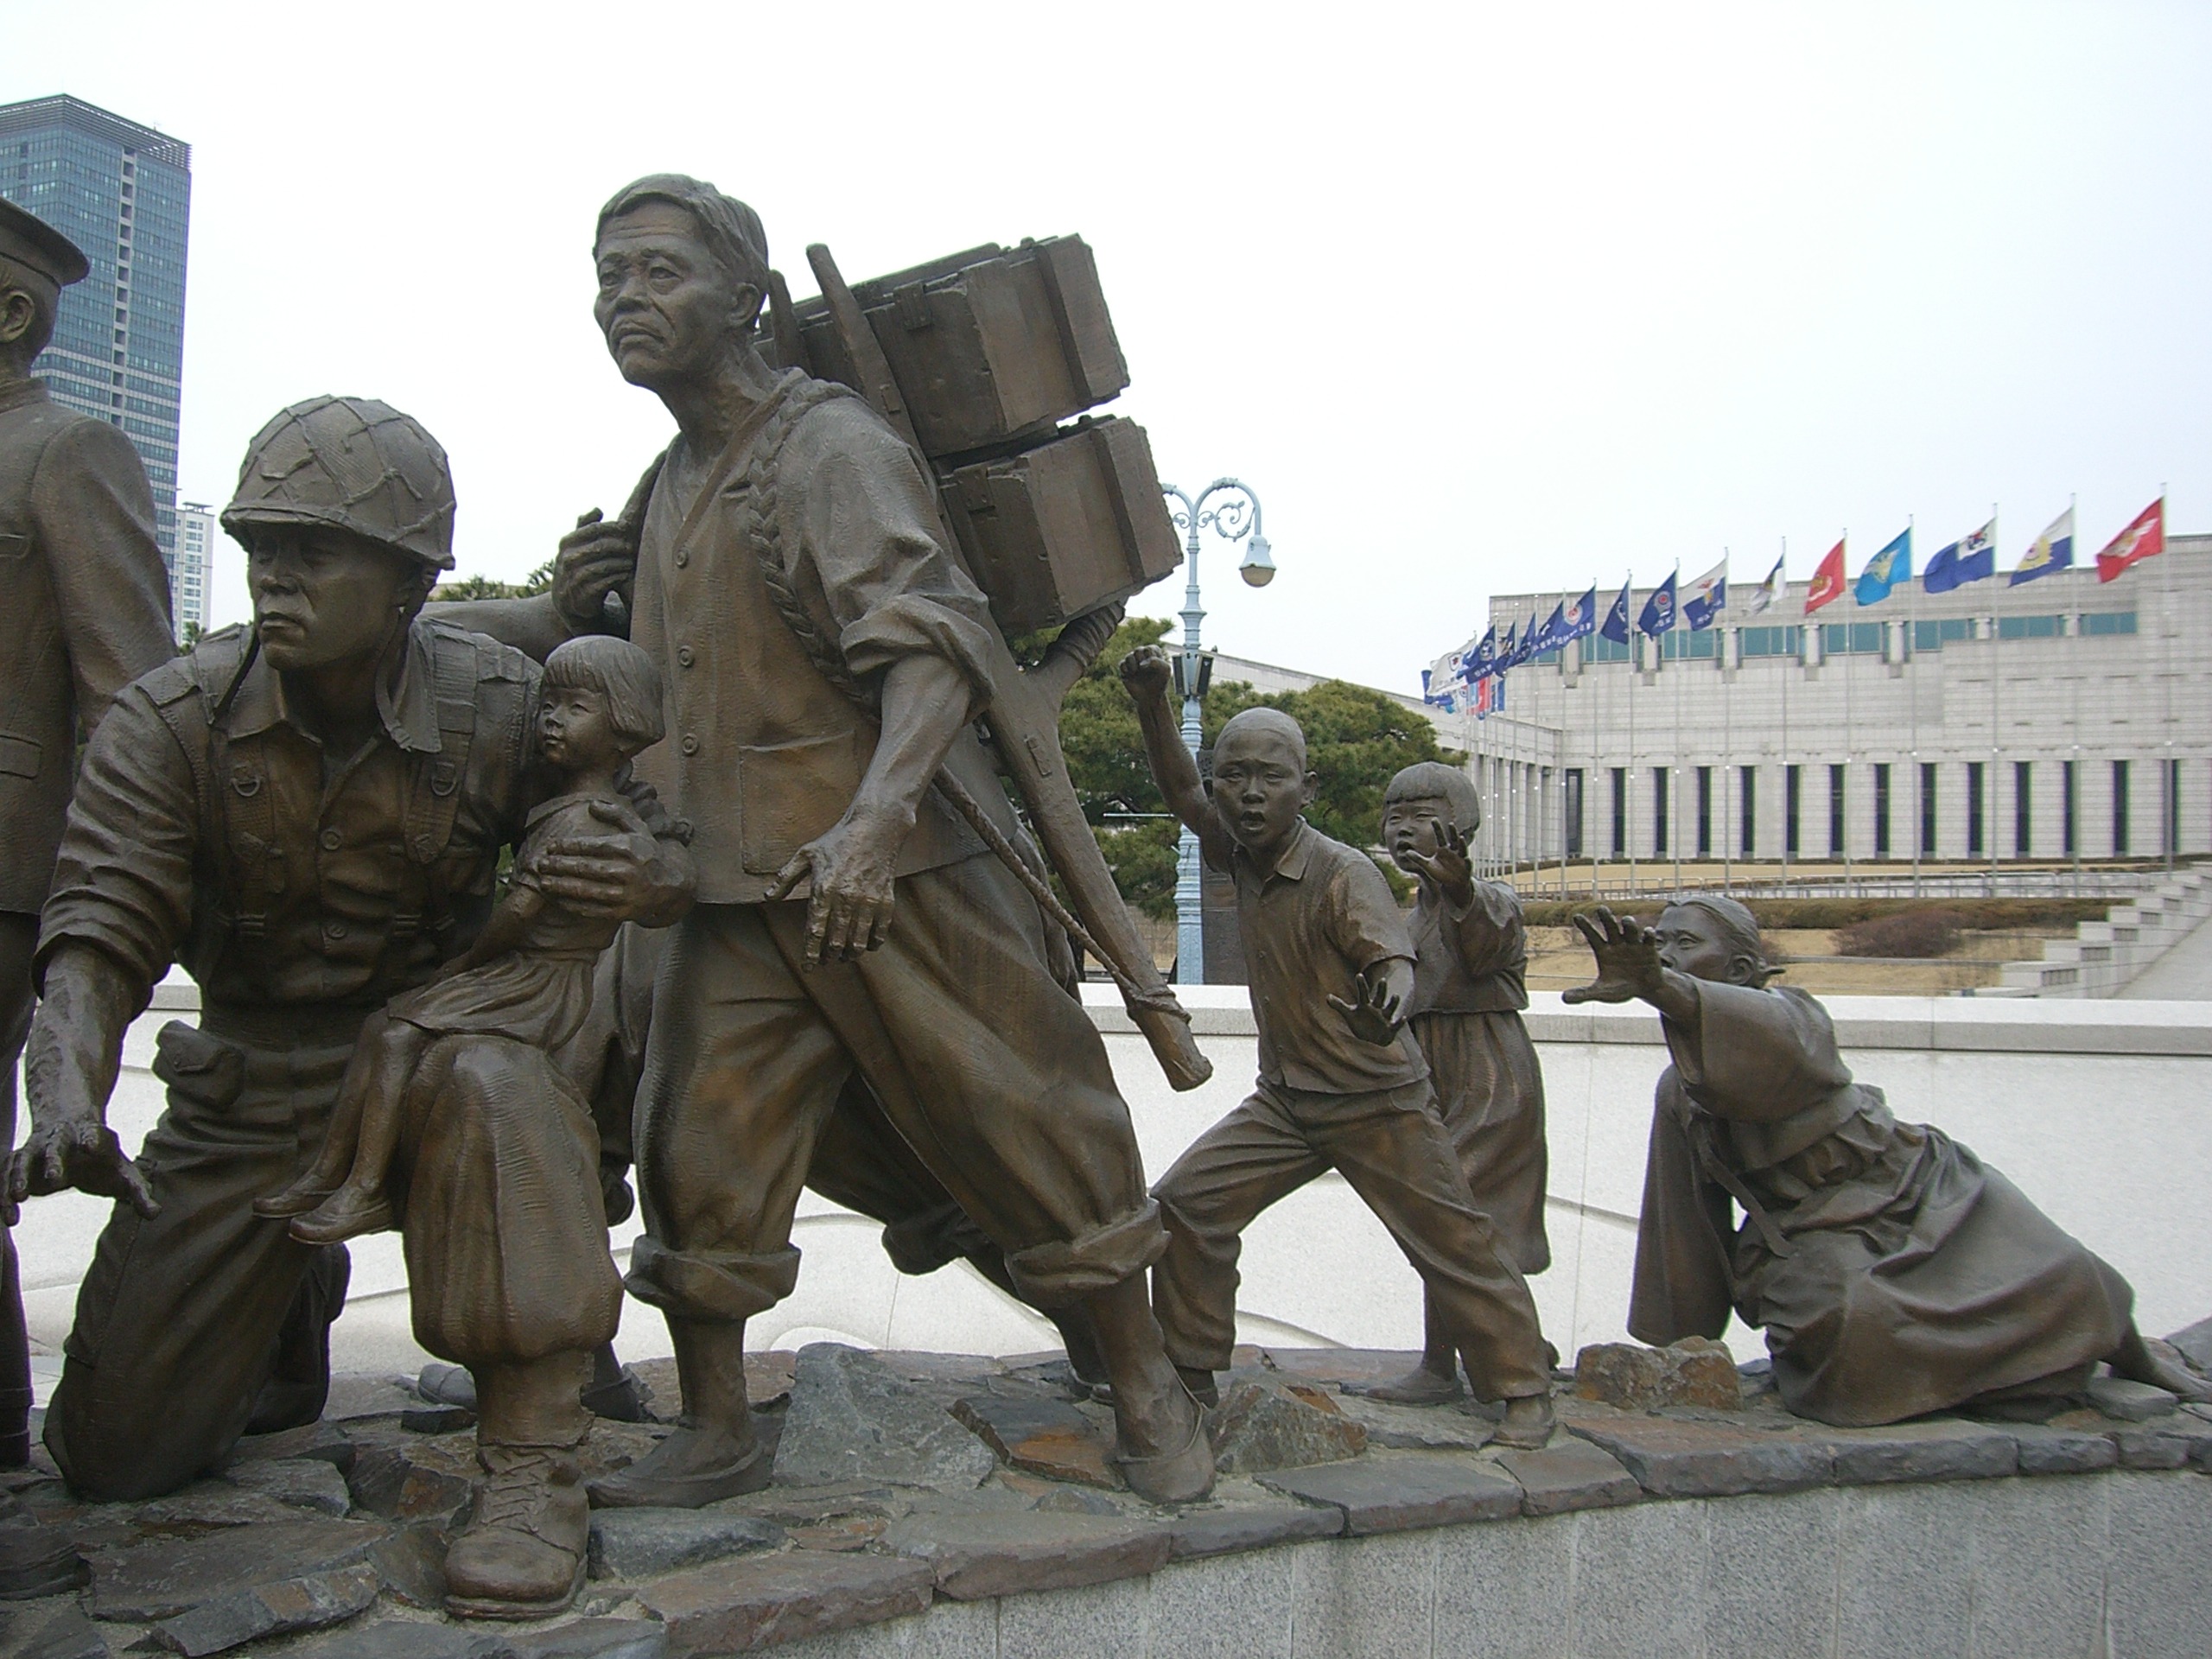
monument, military, statue, soldier, army, sculpture, memorial, war, art, korea, troop, seoul, south korea